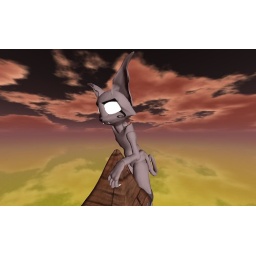
cool sculptie cat on top of a building by FrightNight London